FC Olimpia Satu Mare

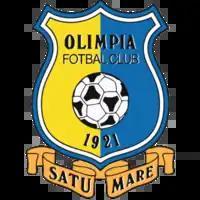
Former logo, used until 2024.

In 2021, Olimpia MCMXXI won "FC Olimpia Satu Mare" brand and became the official successor of the old entity.